Eleonore Magdalene of Neuburg

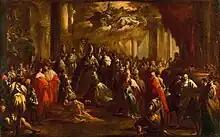
Coronation of Eleonore Magdalene as a Holy Roman Empress, painted by Giovanni Antonio Pellegrini, ca. 1713-15.

However, Eleonore had to face great challenges in the first years as Empress. During 1679, an outbreak of plague forced the Imperial family to leave Vienna, firstly to Mariazell and then in Prague, but the disease eventually reached those places. In addition, an uprising of the Bohemian peasants forced the empress and her children escape to Linz Castle. However, no less a danger than the epidemic was the constant threat of the Ottoman Empire. In July 1683, the Imperial family again left Vienna and moved to Passau because of the threat from the Turks, who in September of the same year suffered a crushing defeat near Vienna. Because of these events, Eleonore wasn't crowned immediately after her marriage. On 9 December 1681 and at the request of the Hungarian nobility, she was crowned Queen of Hungary in Pressburg. In 1685, her father became Elector Palatine. On 19 January 1690, she was crowned Holy Roman Empress at Augsburg Cathedral. At the time of her Imperial coronation, she was pregnant with her tenth and last child. She accompanied her husband on his travels (for example, at the Diet of Augsburg in 1689) and supervised the education of her children personally.